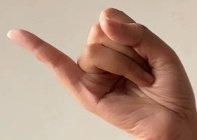
ASL sign: J